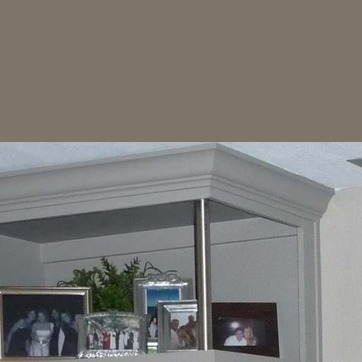
Material: wood